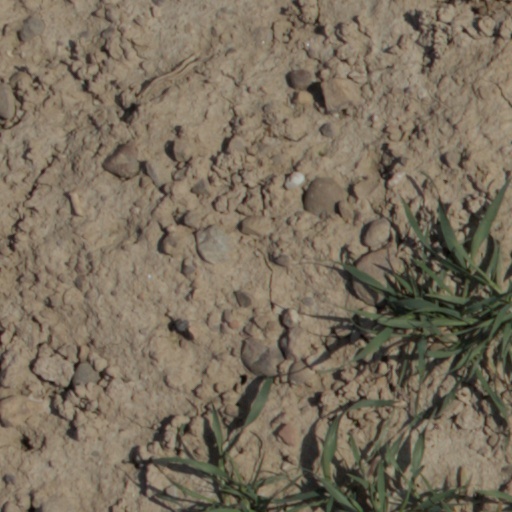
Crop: wheat